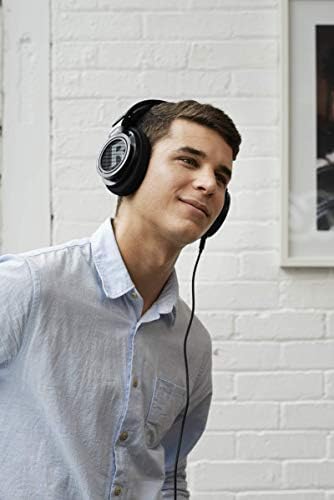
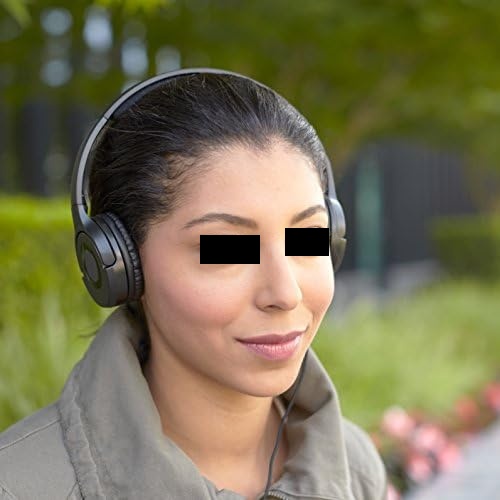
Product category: headphones
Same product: no